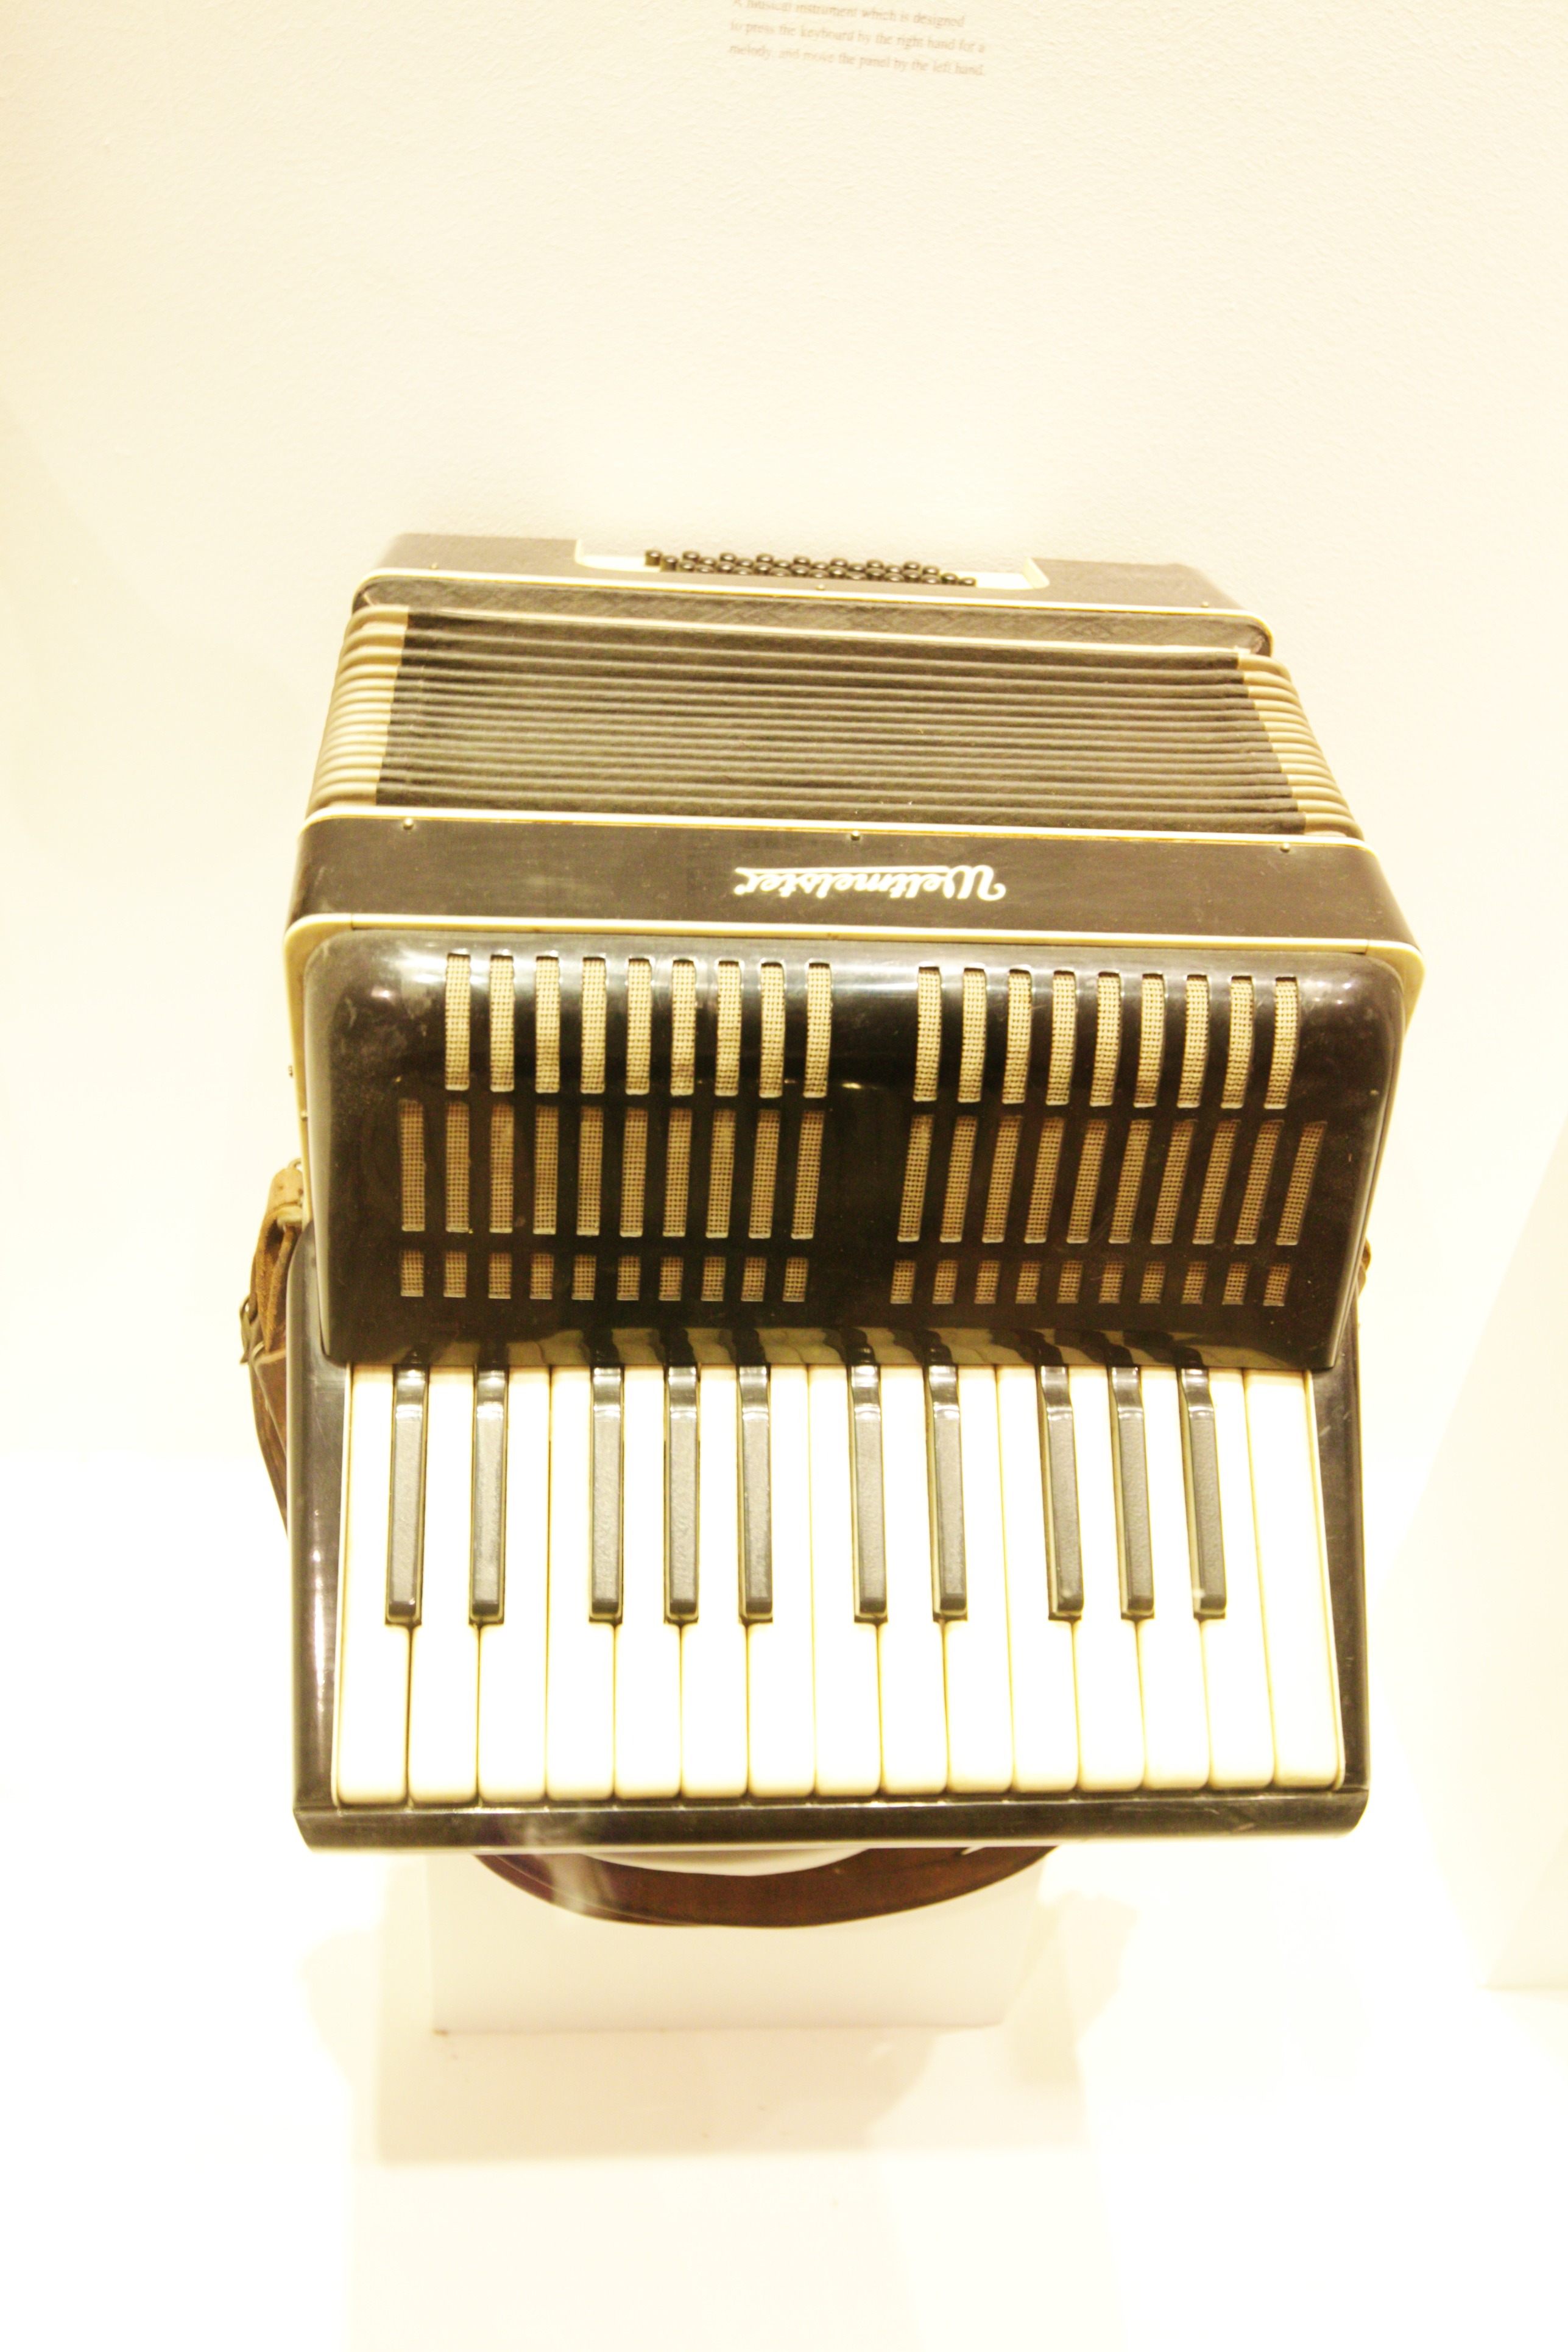
antique, instrument, musical instrument, percussion, product, accordion, wind instrument, folk instrument, woodwind instrument, bandoneon, diatonic button accordion, button accordion, old stuff